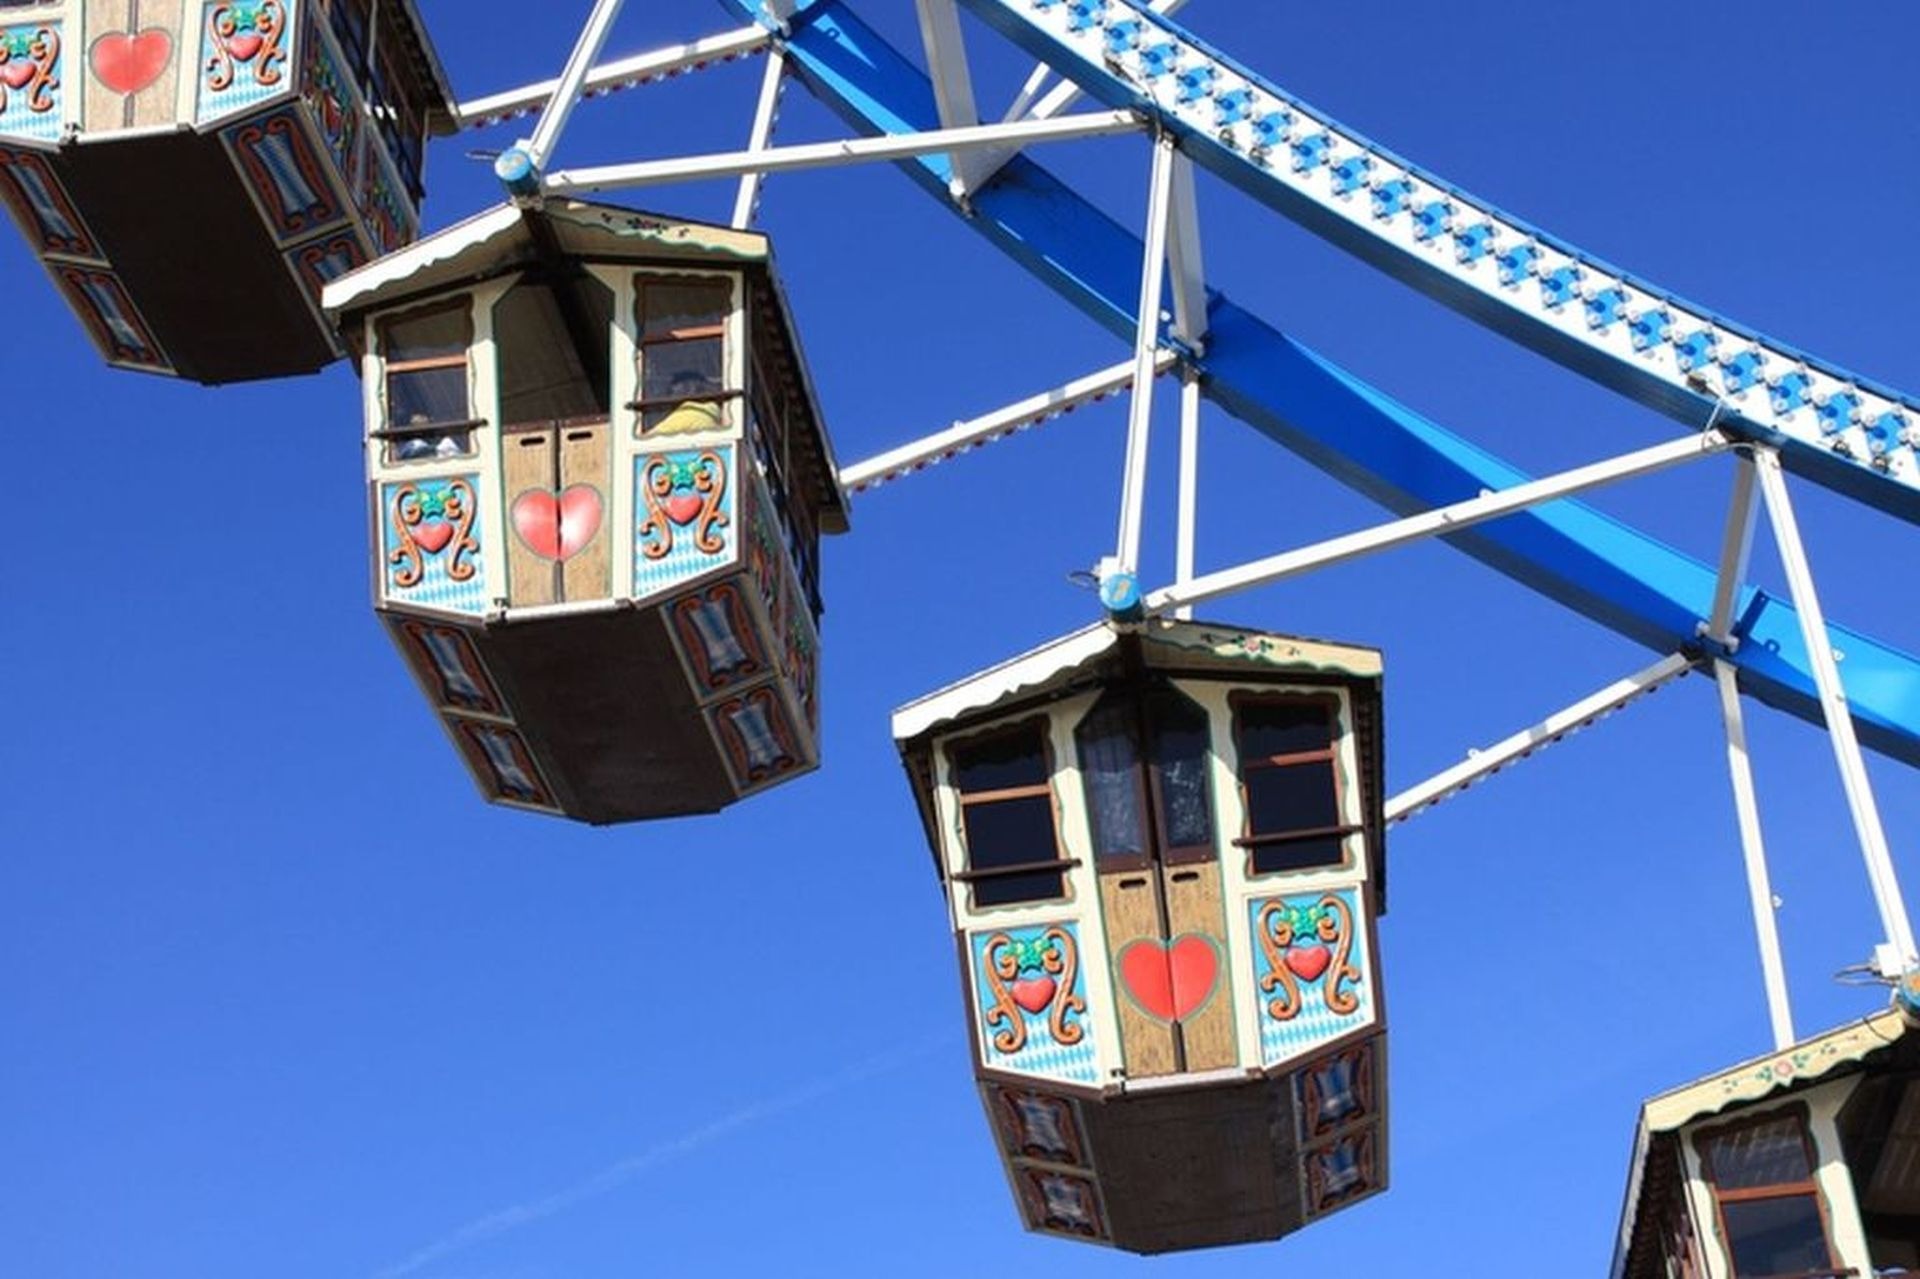
structure, vehicle, ferris wheel, tower, machine, cable car, lighting, stadium, bavaria, munich, oktoberfest, sport venue